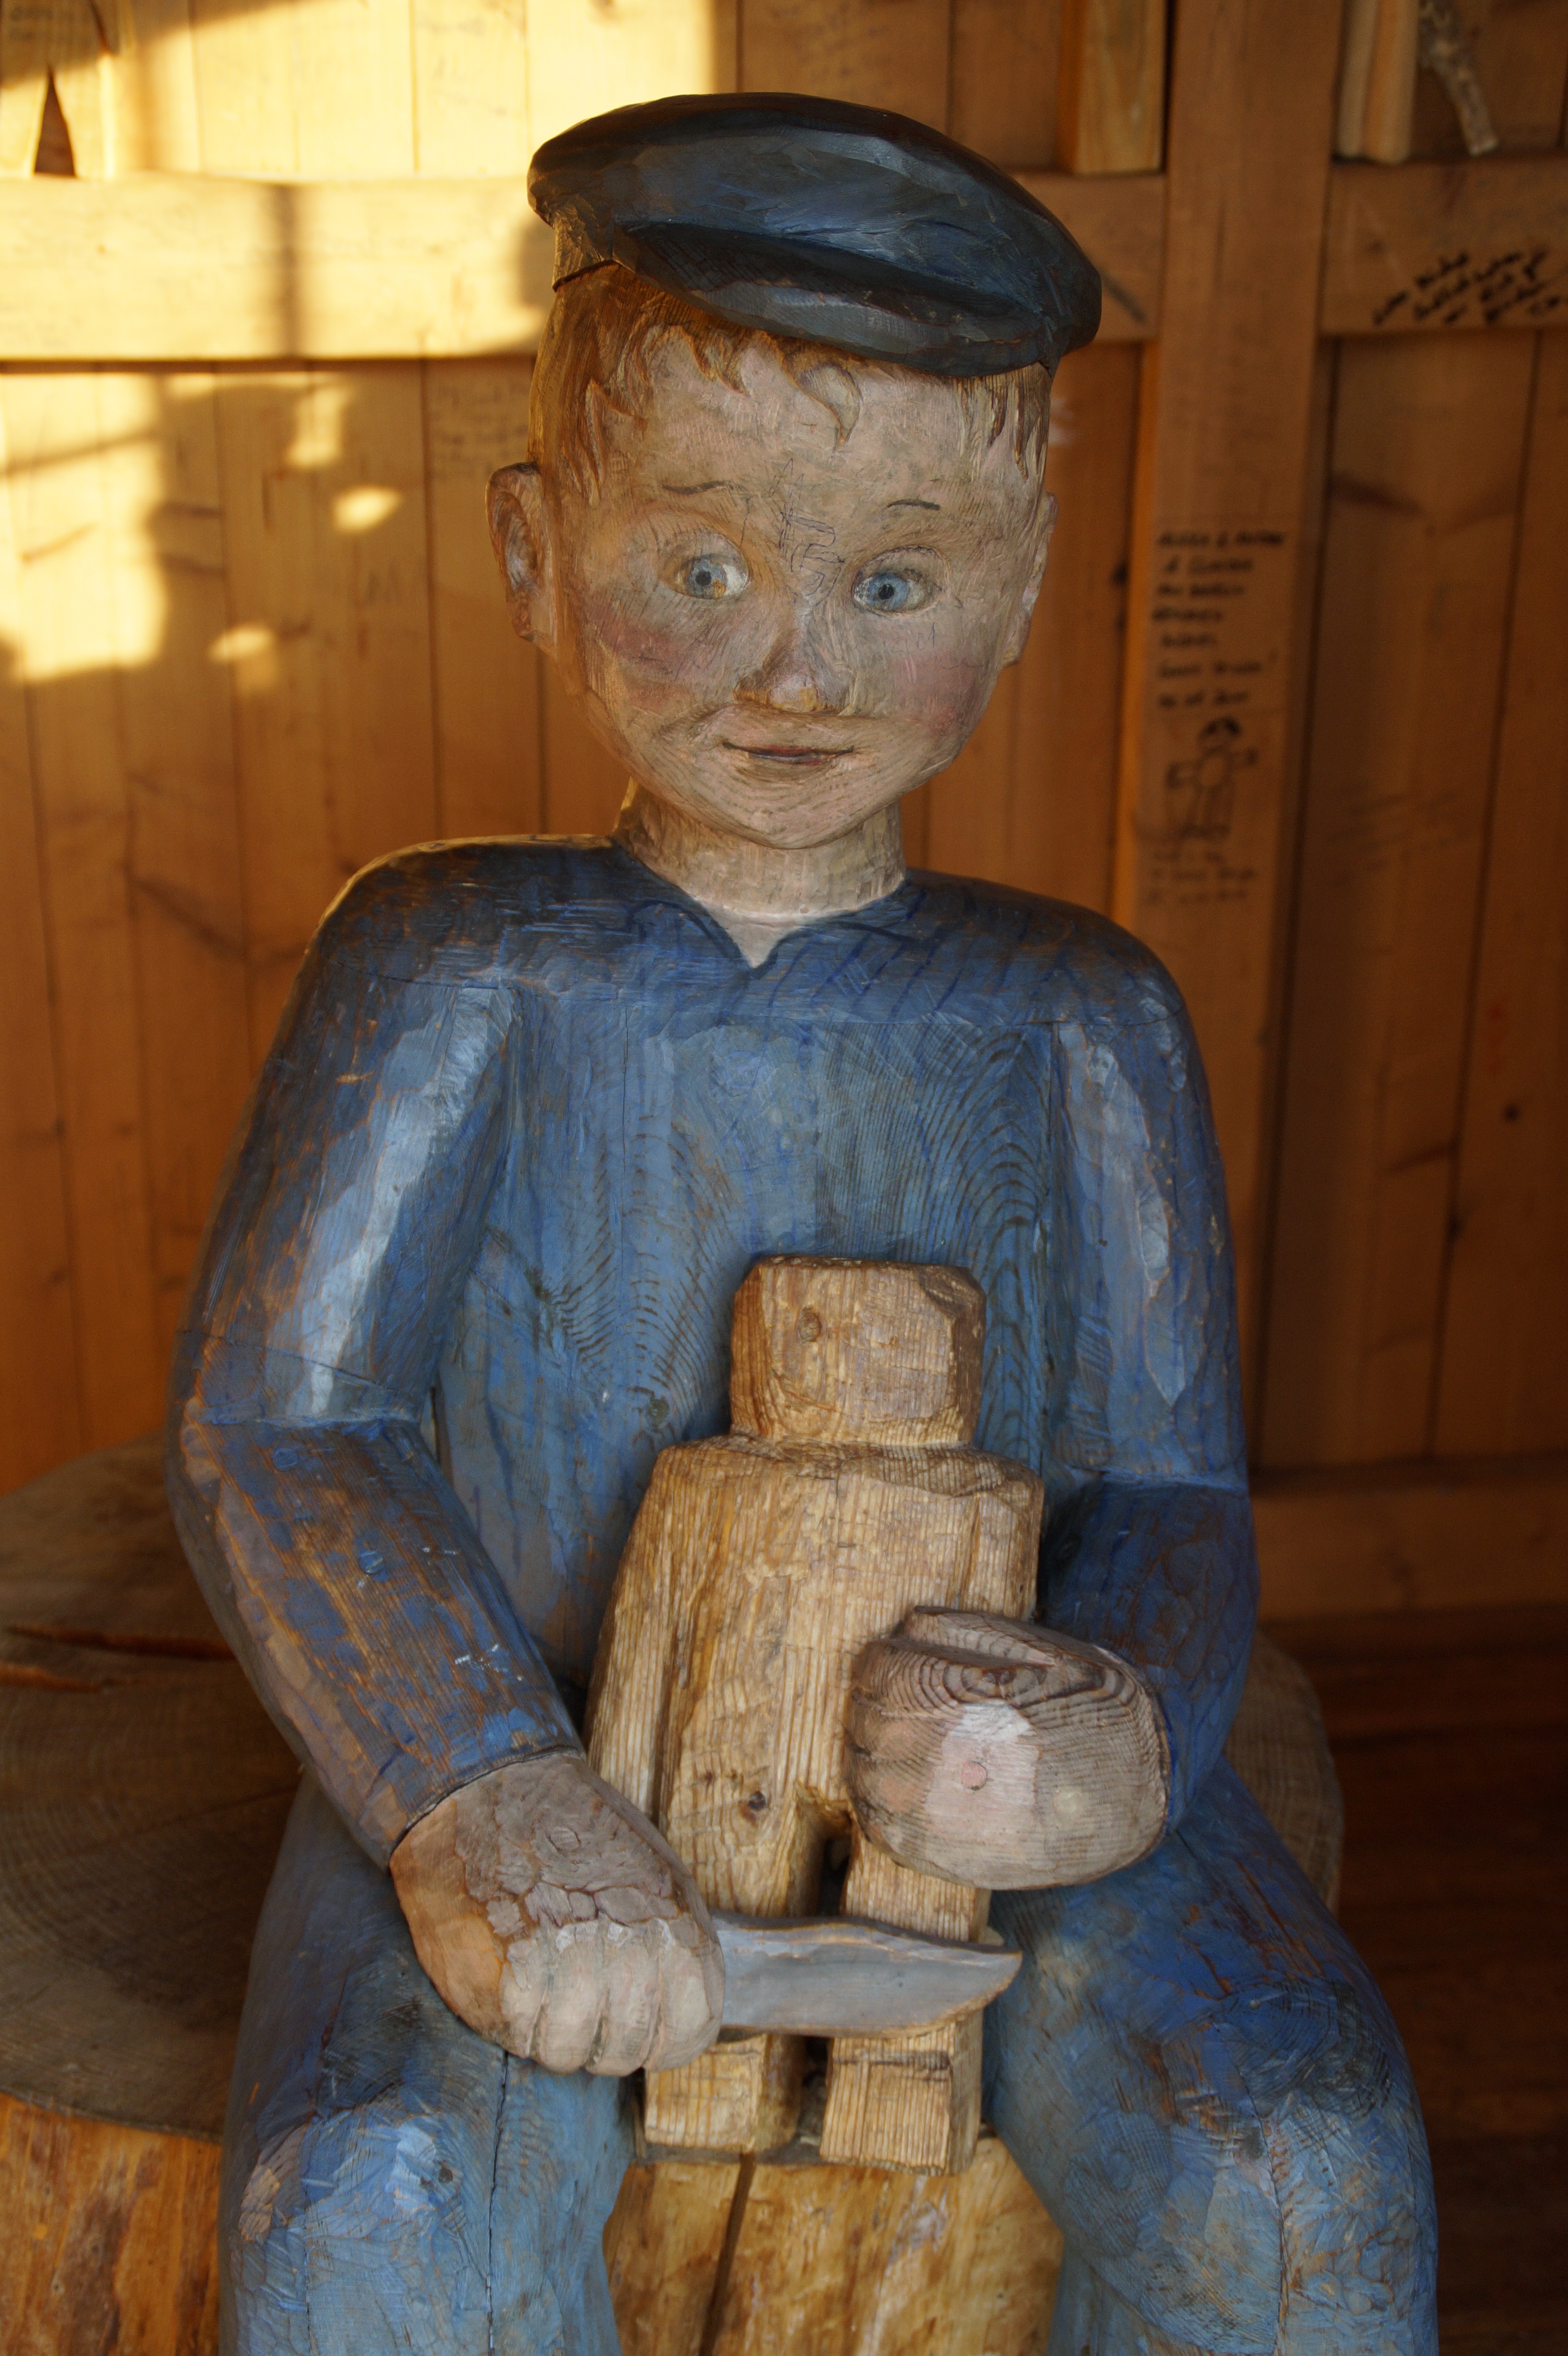
wood, boy, monument, statue, blue, carve, sculpture, art, figure, temple, sweden, cheeky, carving, holzfigur, idol, emil, smaland, children's book, ancient history, astrid lindgren, l nneberga, tischlerschuppen, pranks, human positions